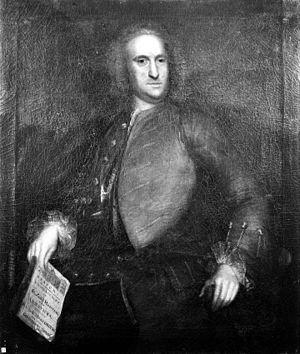
William Battie, était un médecin psychiatre au XVIIIᵉ siècle. Précurseur du mouvement philanthropique, il a édité en 1758 une publication sur le traitement de la maladie mentale, « un traité sur la folie ».